The Priest from Kirchfeld (1955 film)

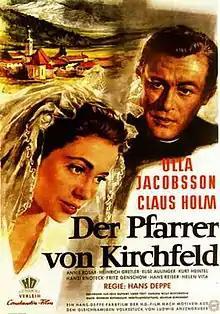

The Priest from Kirchfeld (German: Der Pfarrer von Kirchfeld) is a 1955 West German drama film, directed by Hans Deppe. It starred Ulla Jacobsson, Claus Holm and Annie Rosar; and it is based on the play "Der Pfarrer von Kirchfeld" by Ludwig Anzengruber.